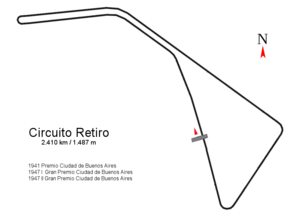
Le Grand Prix automobile de Buenos Aires 1947 est un Grand Prix dont deux éditions se sont déroulées à quelques jours d'intervalle, le 9 février 1947 et le 16 janvier 1947.